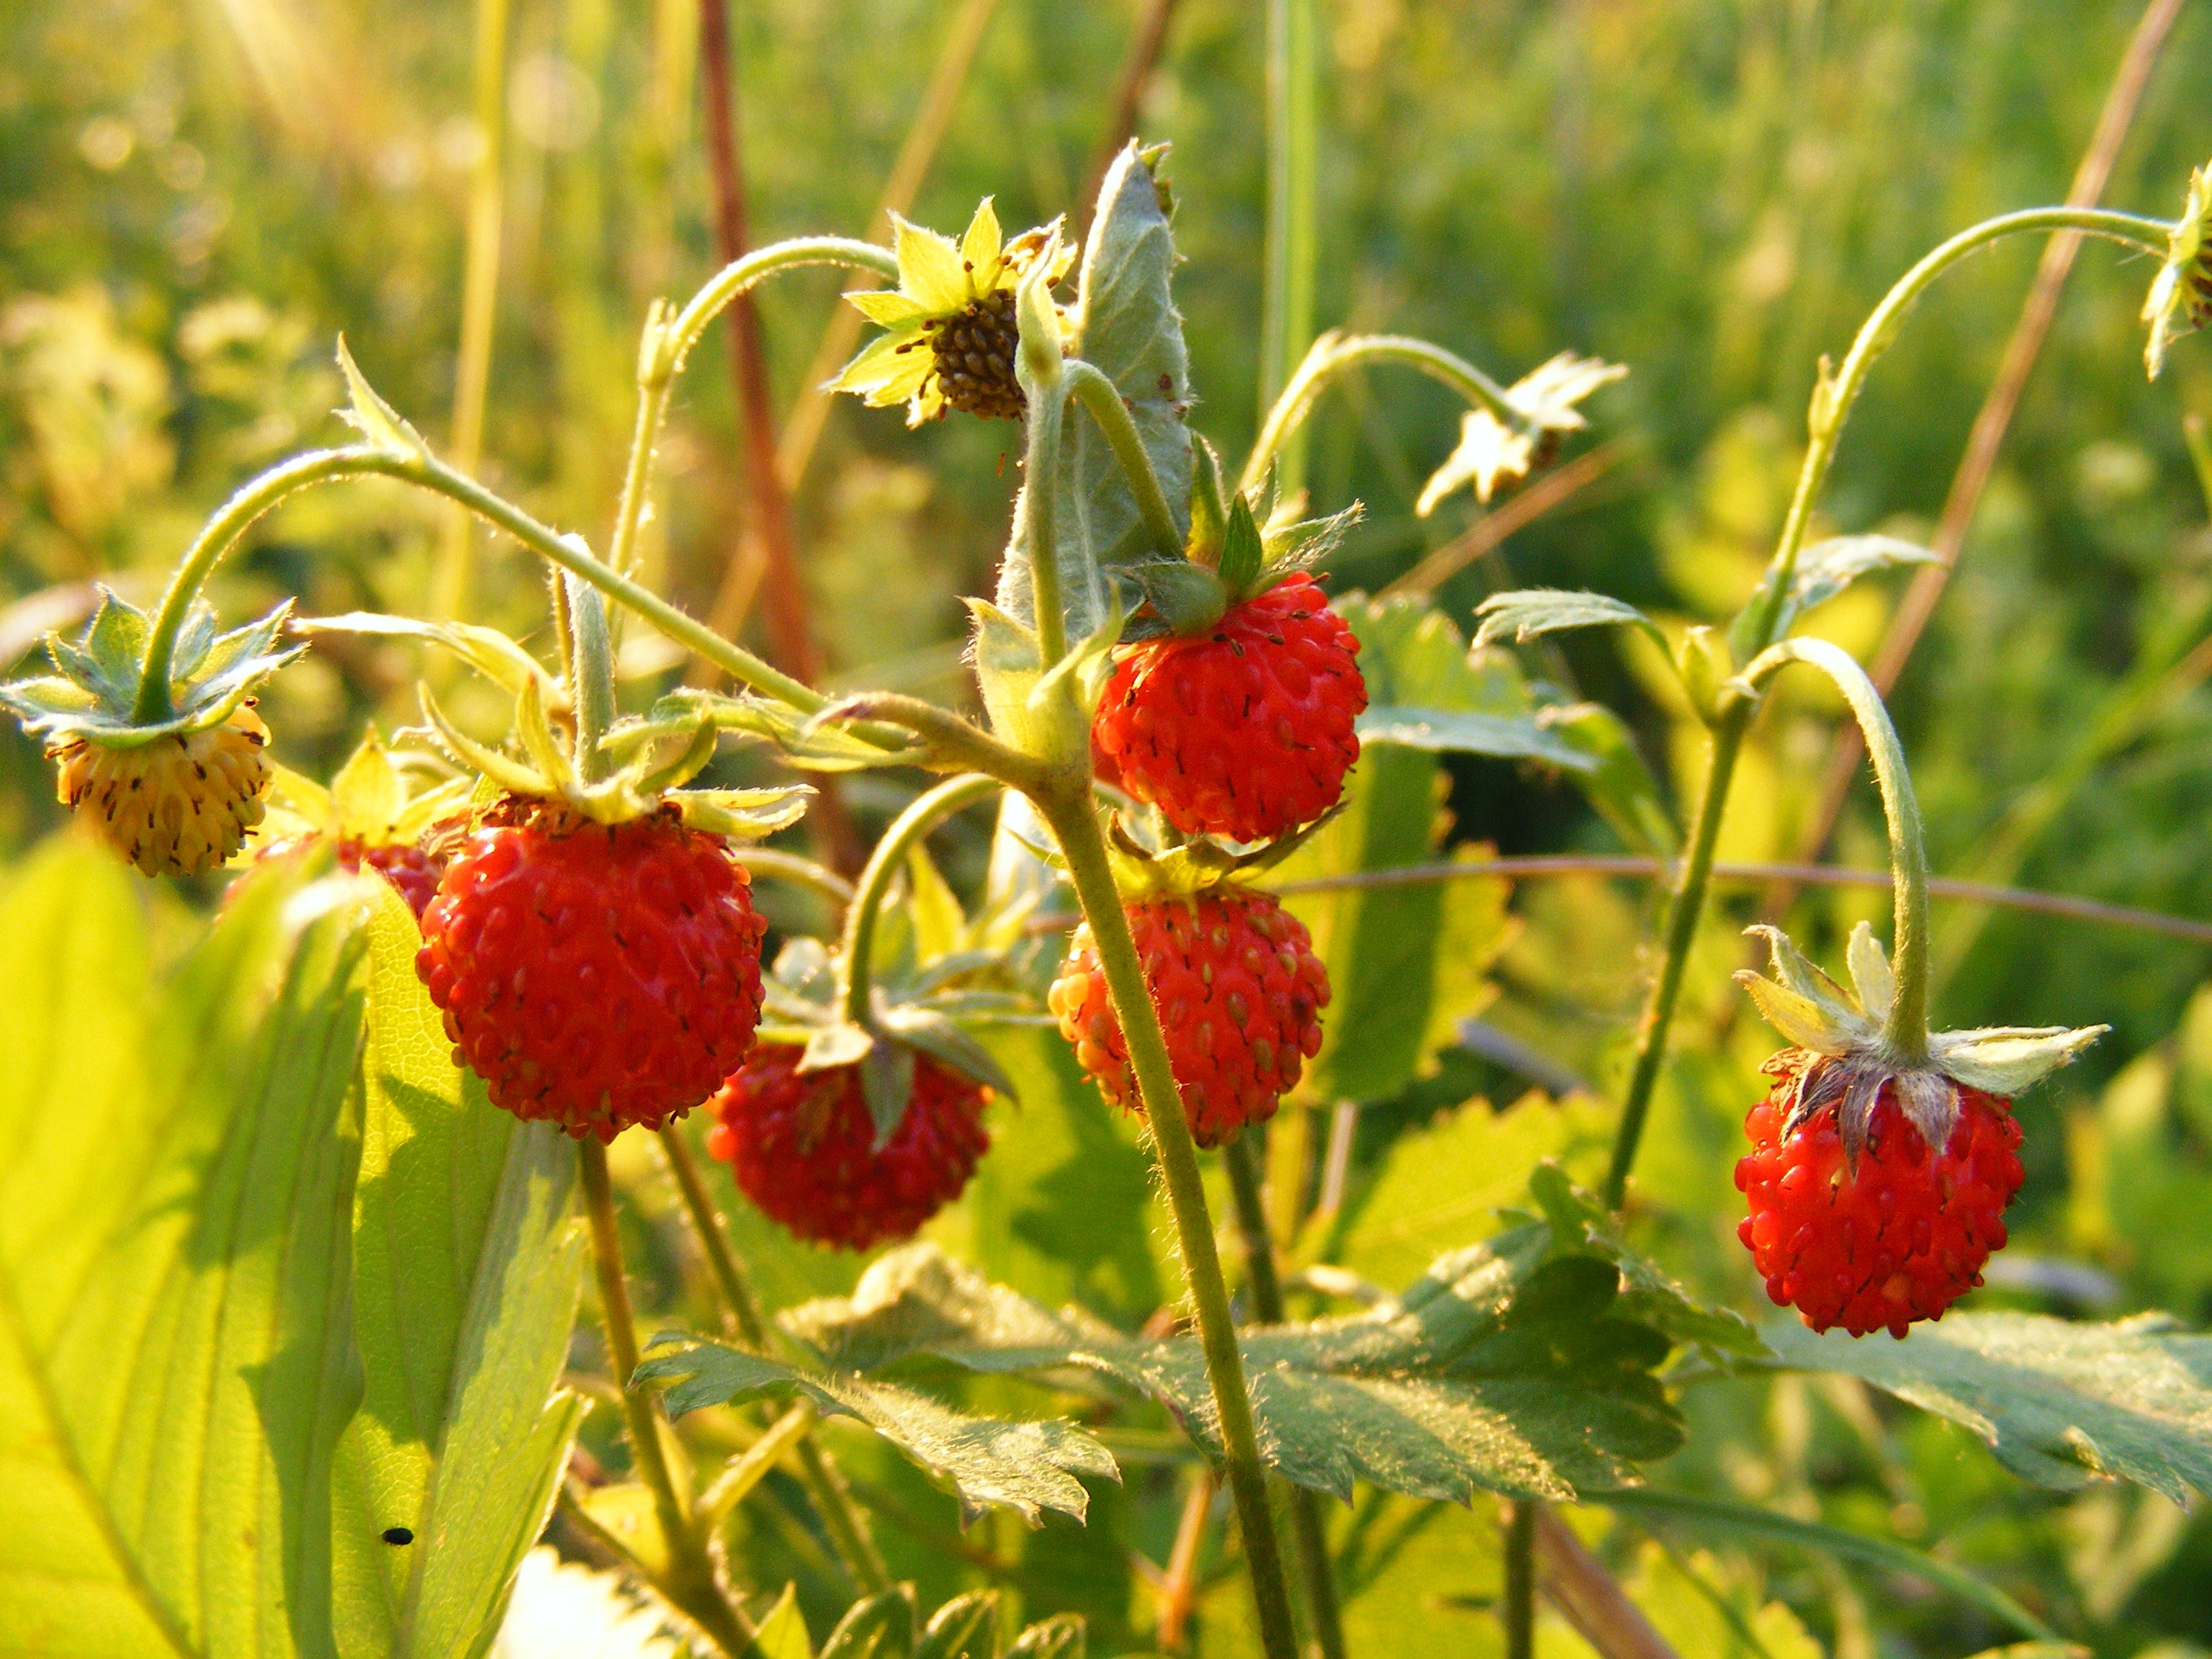
plant, fruit, flower, wild, food, produce, evergreen, botany, flora, strawberry, wildflower, shrub, strawberries, nectar, macro photography, flowering plant, rosaceae, fragaria, land plant, wine raspberry, vesca